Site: brandenburg
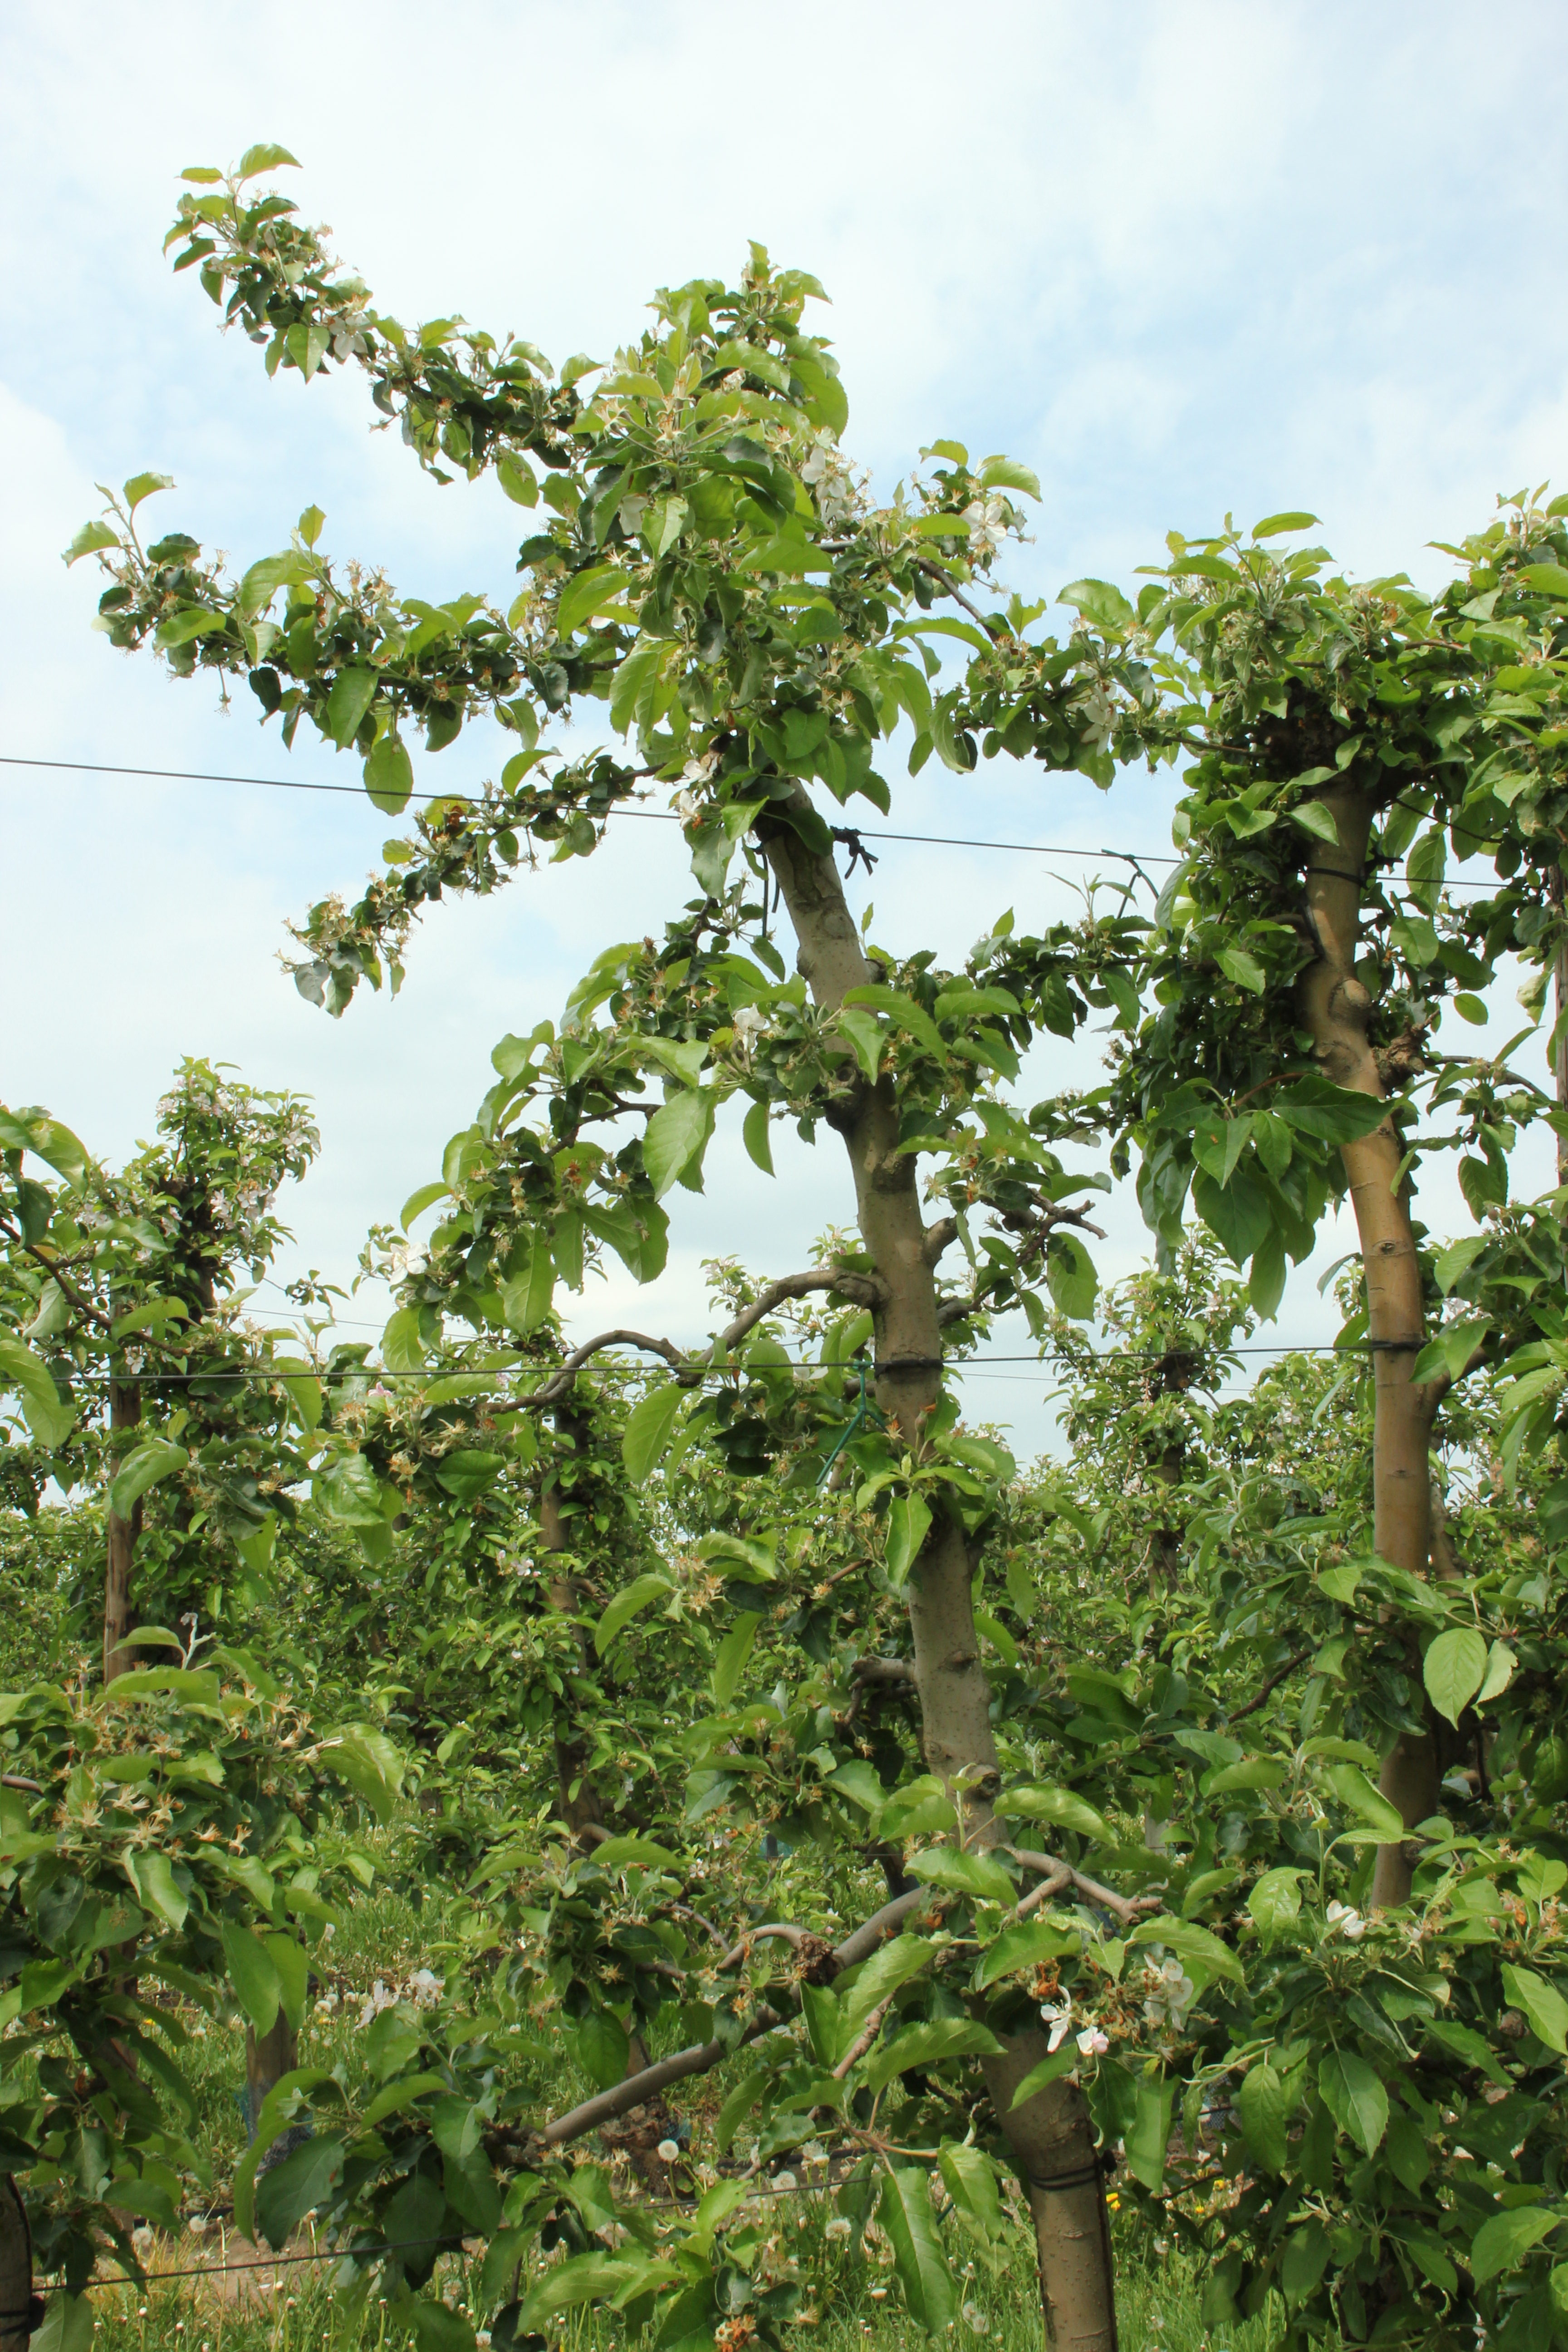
Growth stage (BBCH 67): Flowering